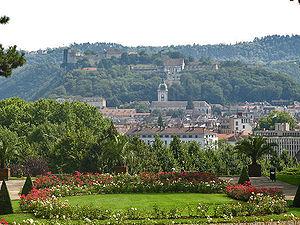
Vue générale de Besançon
L'immigration à Besançon est l'installation à Besançon de personnes appelées « immigrés », n'étant pas né dans la ville ou ses environs. Aujourd'hui, cela fait référence aux individus n'ayant pas — le plus souvent — la nationalité française et venant d'un autre pays que la France. Les premiers immigrants furent les Séquanes, suivis des Romains qui envahirent la région avant que la ville ne soit rattachée au royaume franc. Cependant, les premiers vrais migrants furent les Juifs, qui s'installèrent dans la capitale comtoise à partir du Moyen Âge et jusqu'au XIXᵉ siècle.